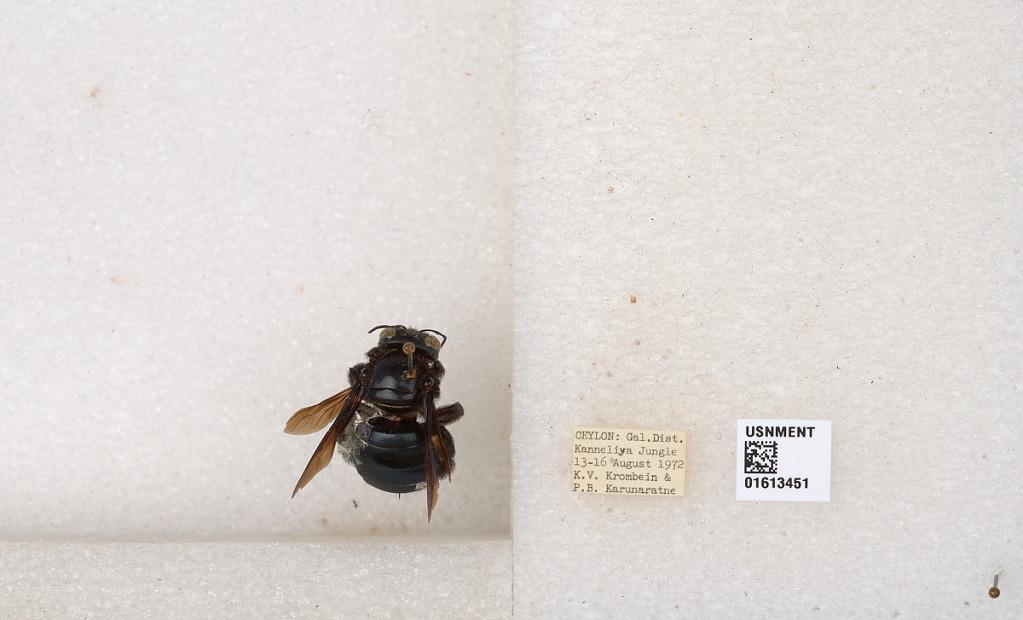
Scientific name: Xylocopa (Zonohirsuta) sp.
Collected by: P. Karunaratne
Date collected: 1972-8-13
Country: Sri Lanka
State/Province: Southern
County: Galle
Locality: Kanneliya Jungle